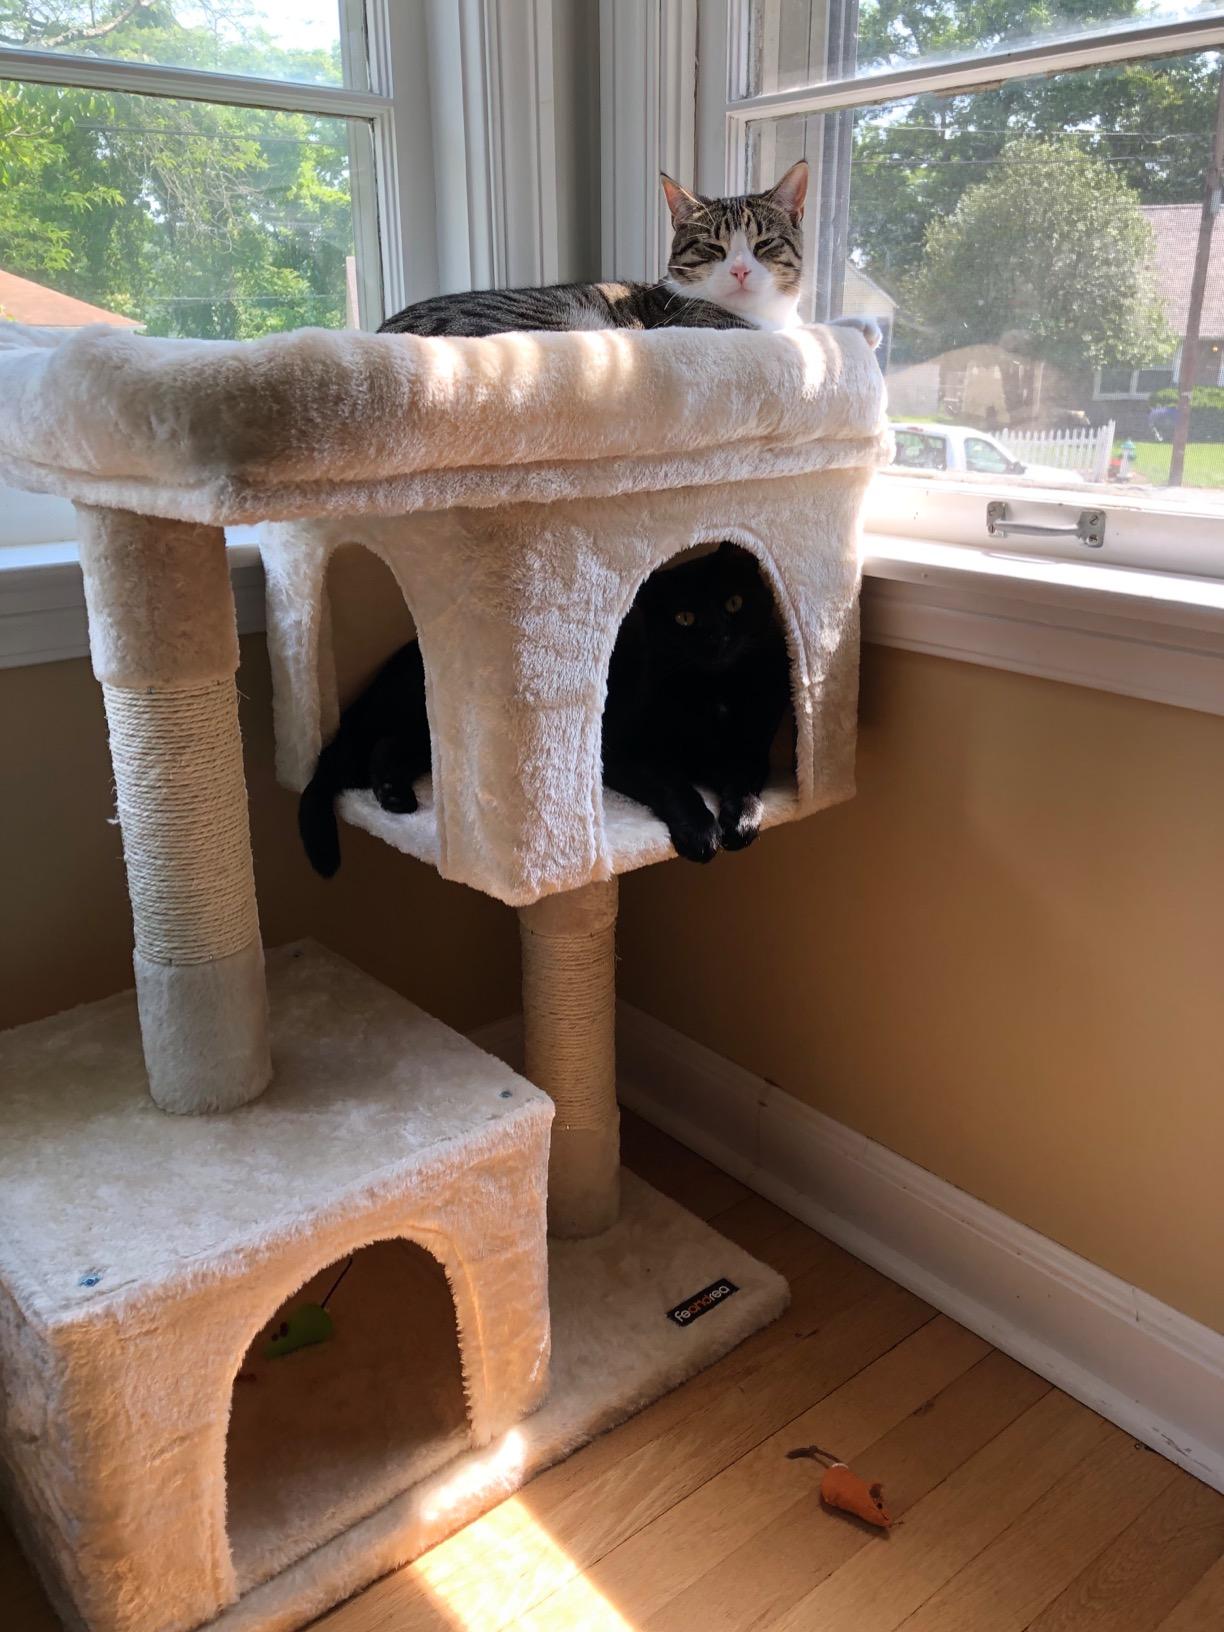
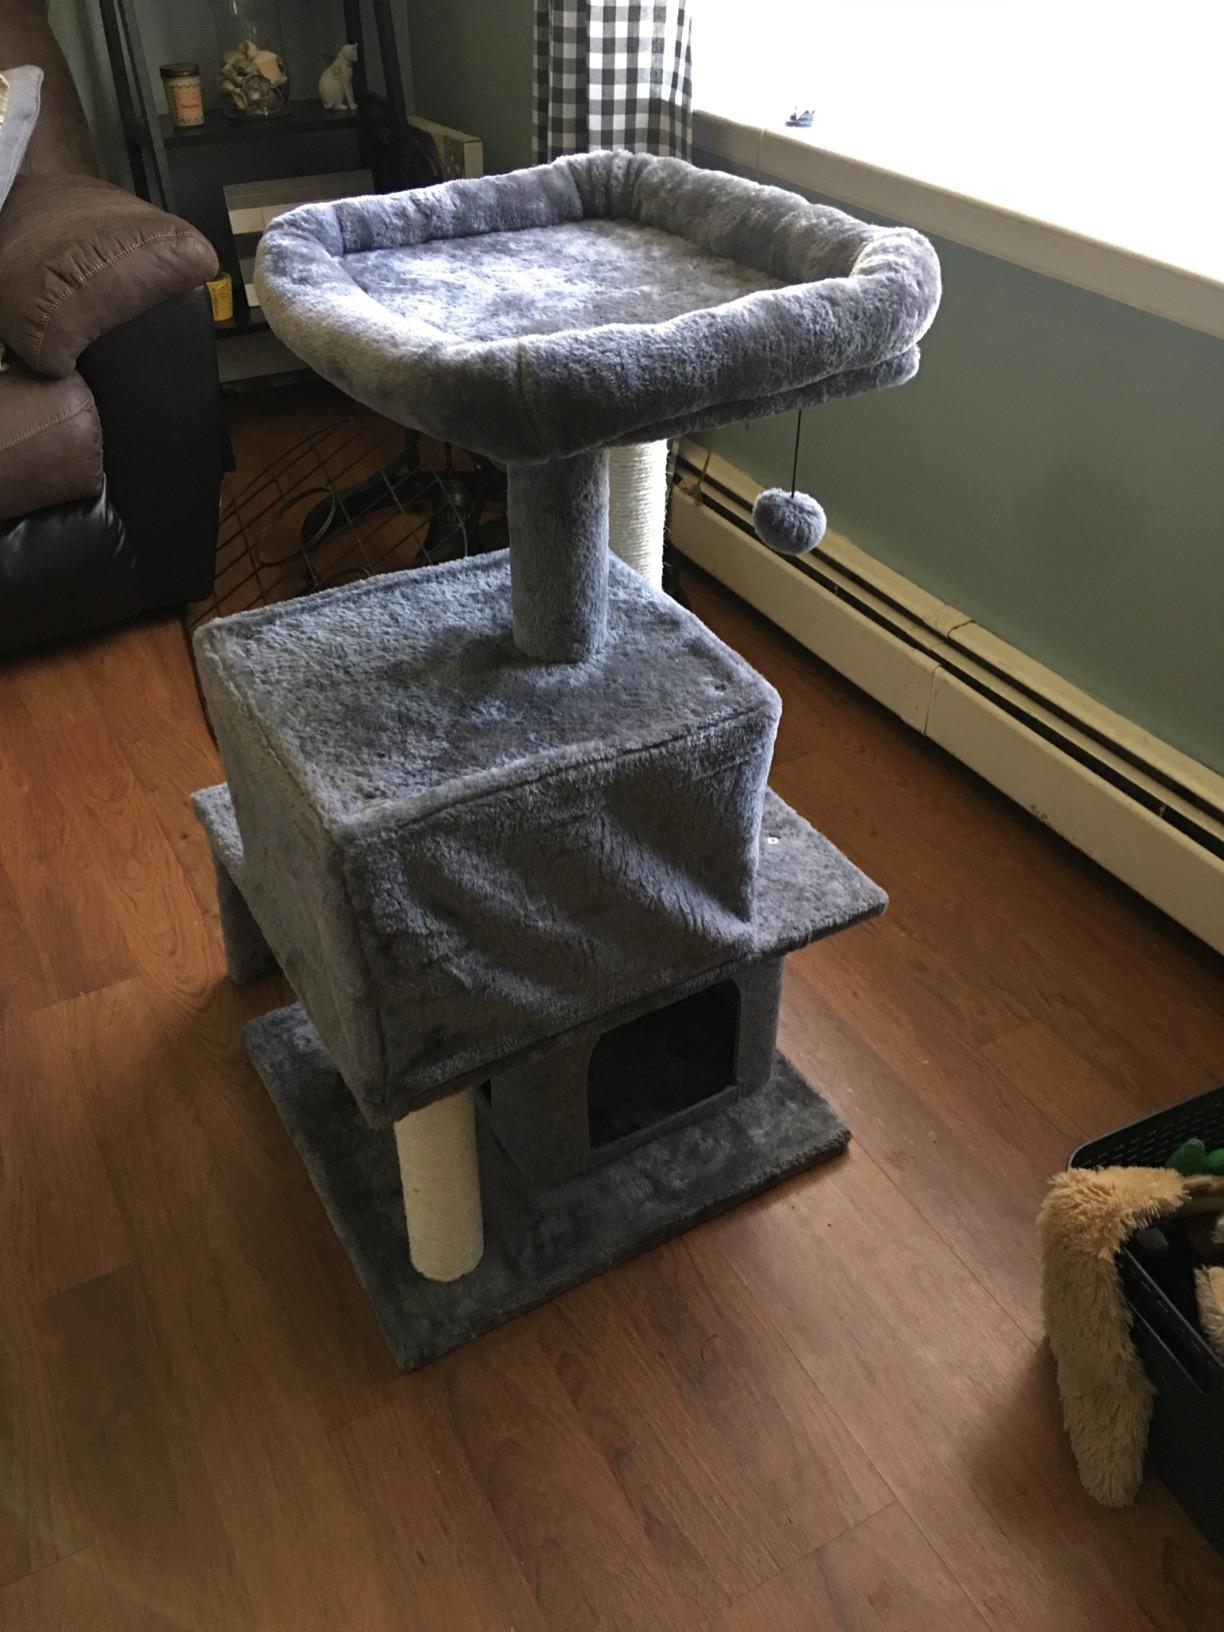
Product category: items_cat tree
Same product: no